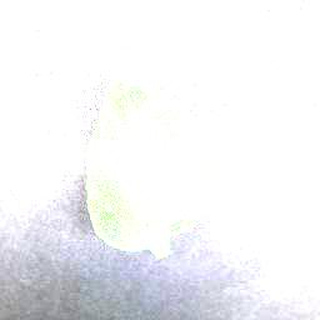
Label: healthy_tomato